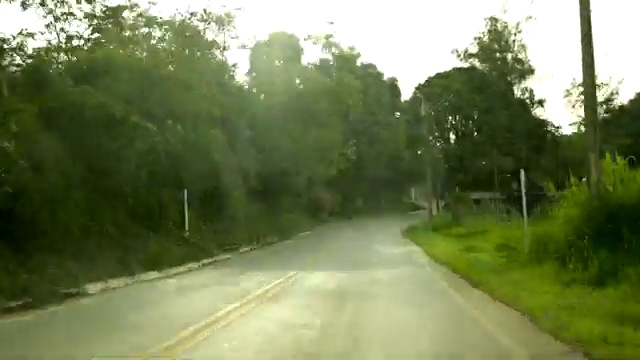
Fire: no
Smoke: no